Martin Albrechtsen

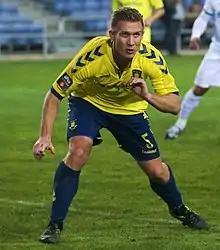
Albrechtsen playing for Brøndby IF in 2016

Martin Albrechtsen (born 31 March 1980) is a Danish former professional footballer who primarily played as a centre-back. He currently plays for Danish amateur club FK Prespa. He played four games for the Danish national team and is the older brother of Jacob Albrechtsen.